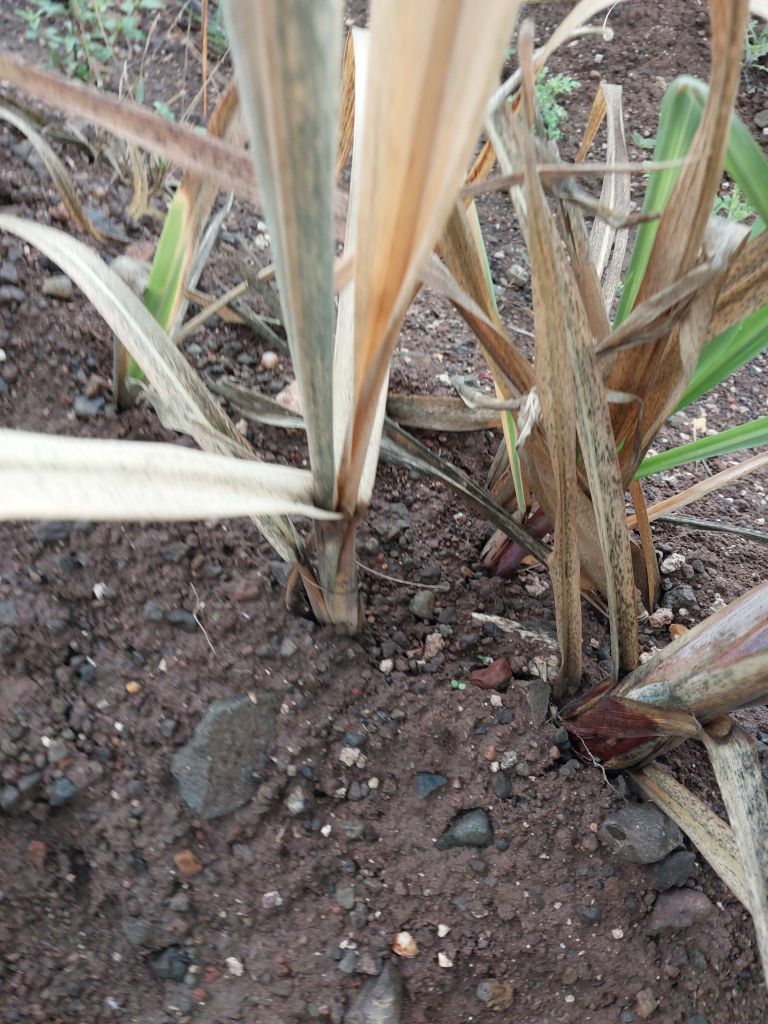
Label: Sett Rot